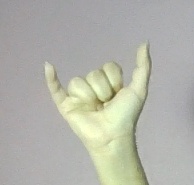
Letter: ya